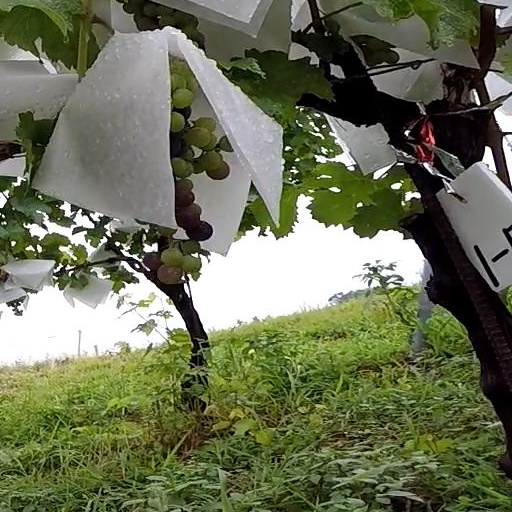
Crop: grape